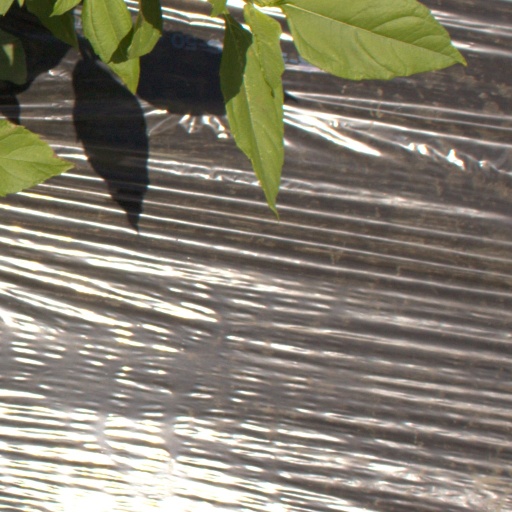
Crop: Jerusalem artichoke